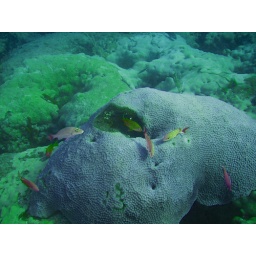
Coral and fish right off beach in Ft Lauderdale by the Sea, FL..